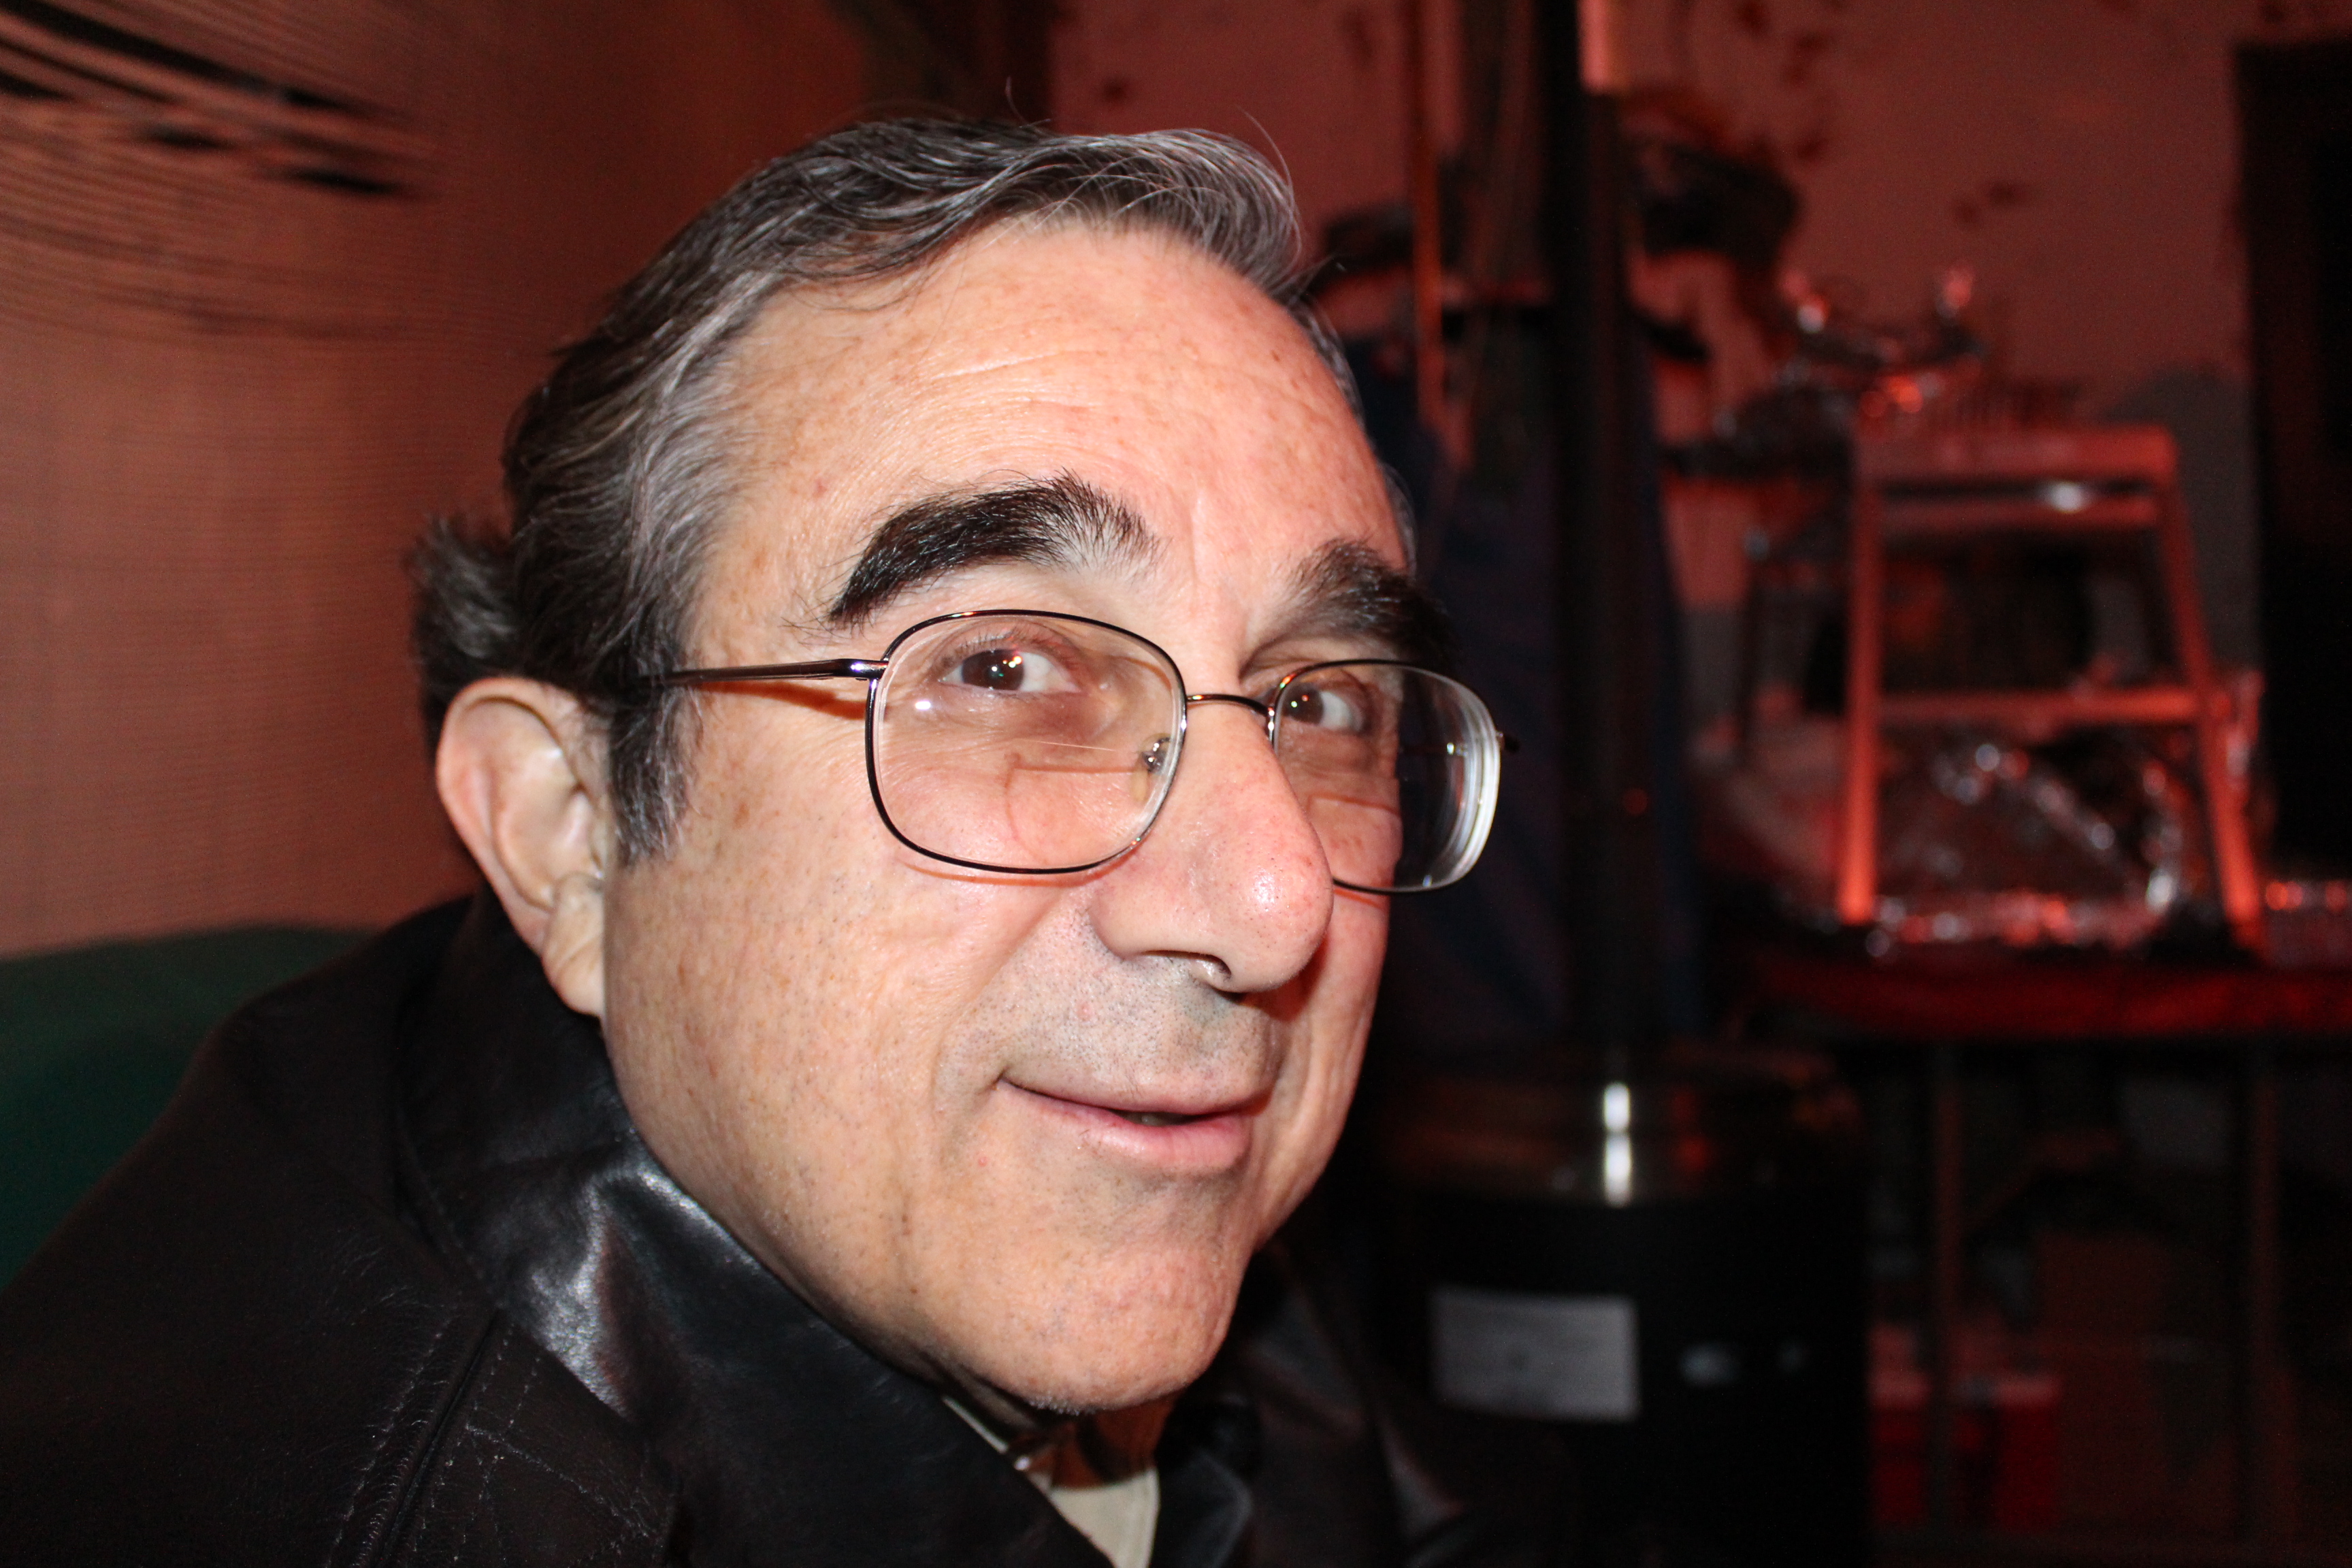
person, portrait, profession, glasses, vision care